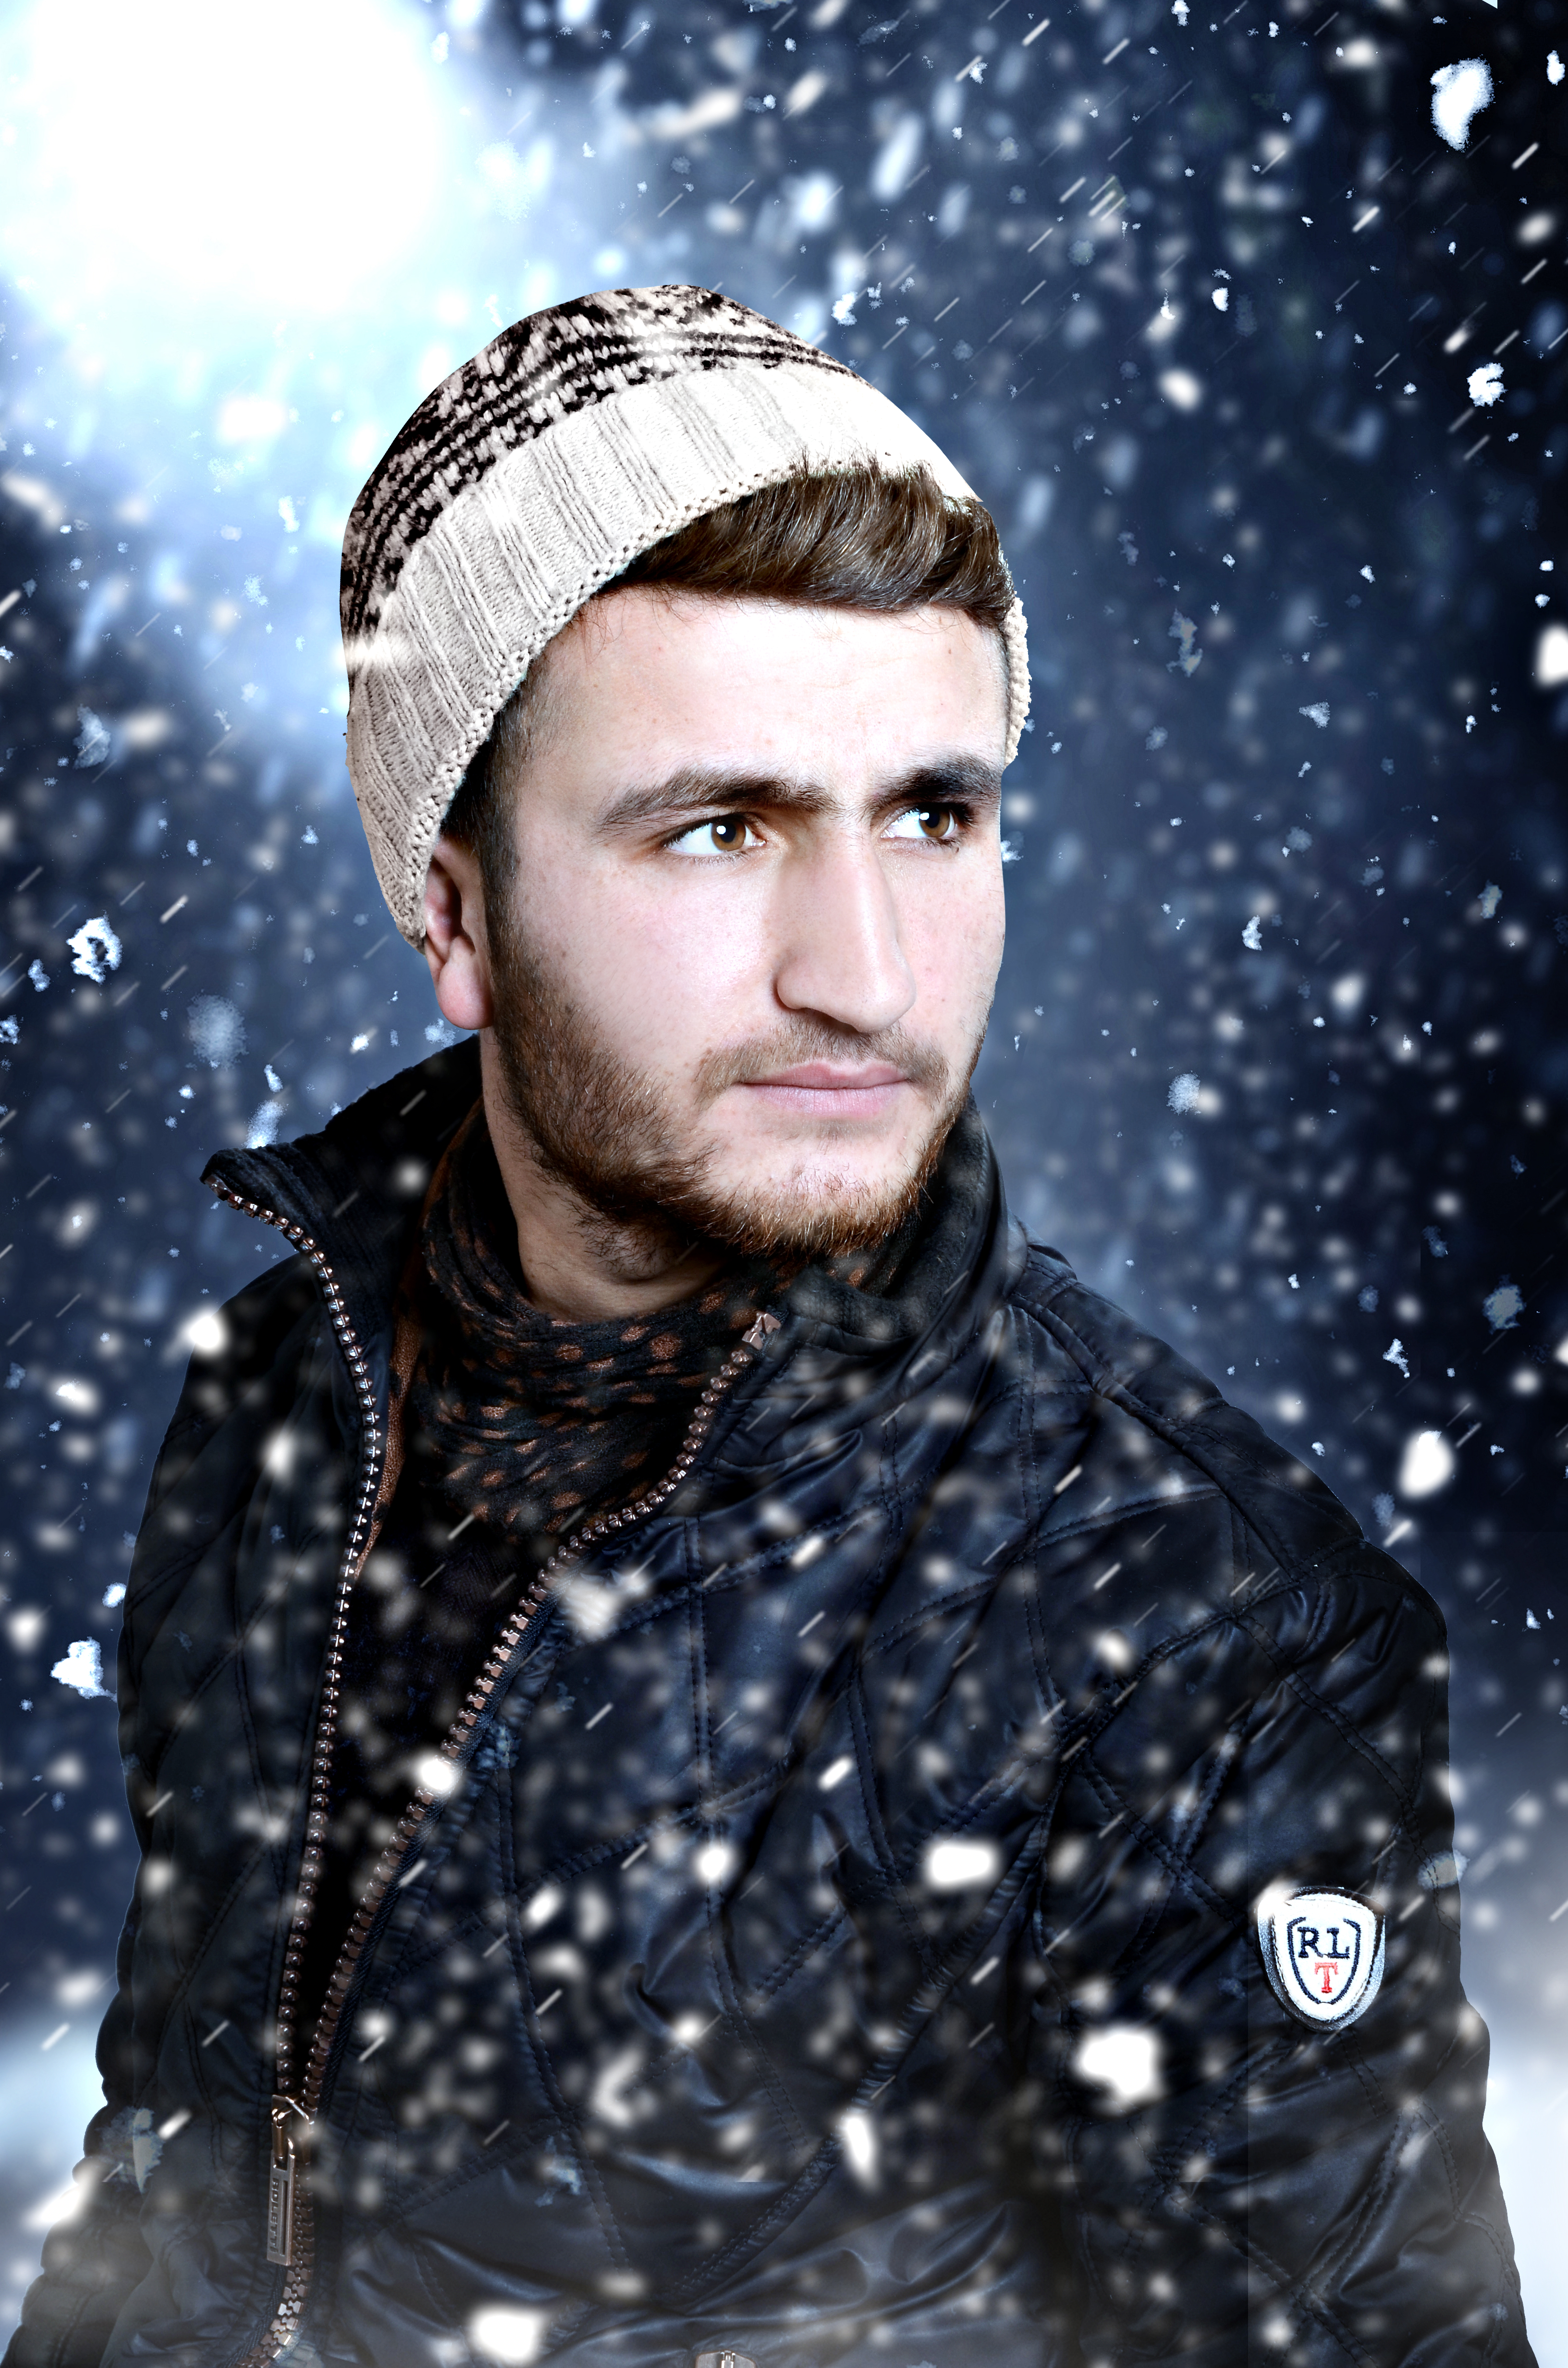
snow, hair, winter, headgear, freezing, photography, male, cap, cool, facial hair, music artist, fun, portrait, beanie, ice, portrait photography